Anat Fort

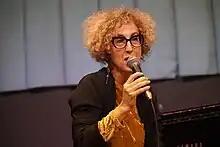
Anat Fort

Anat Fort (born March 8, 1970, near Tel Aviv) is an Israeli jazz pianist and composer who has recorded several acclaimed albums and performed across Europe and the United States.